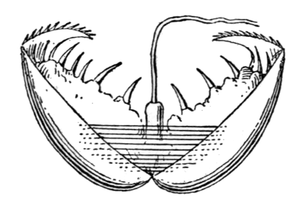
La glochidie est un stade larvaire de certaines moules d'eau douce, mollusques bivalves de la famille des Unionidae et des Margaritiferidae, est en relation de mutualisme durant la seconde partie de son évolution. La moule s'accroche au poisson pendant un cycle de sa vie mais aide les œufs du poisson en mangeant les champignons parasites qui risque de tuer l’œuf du poisson.